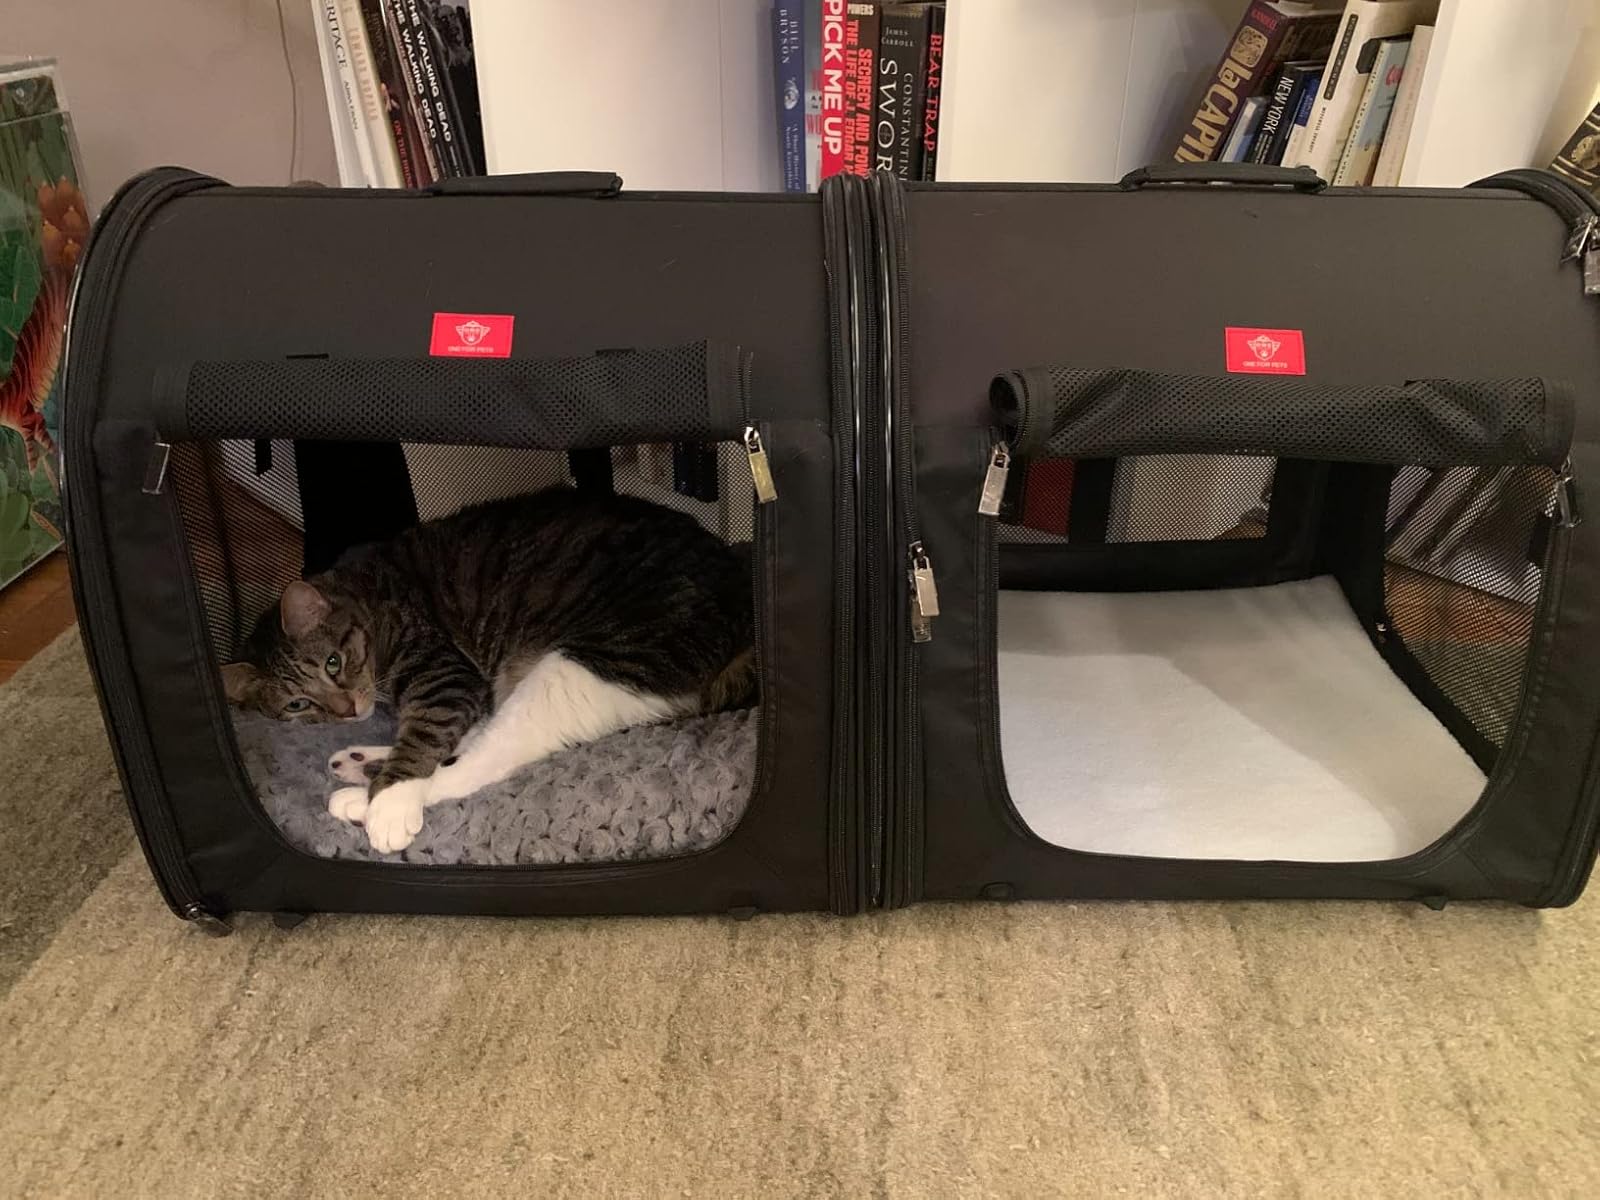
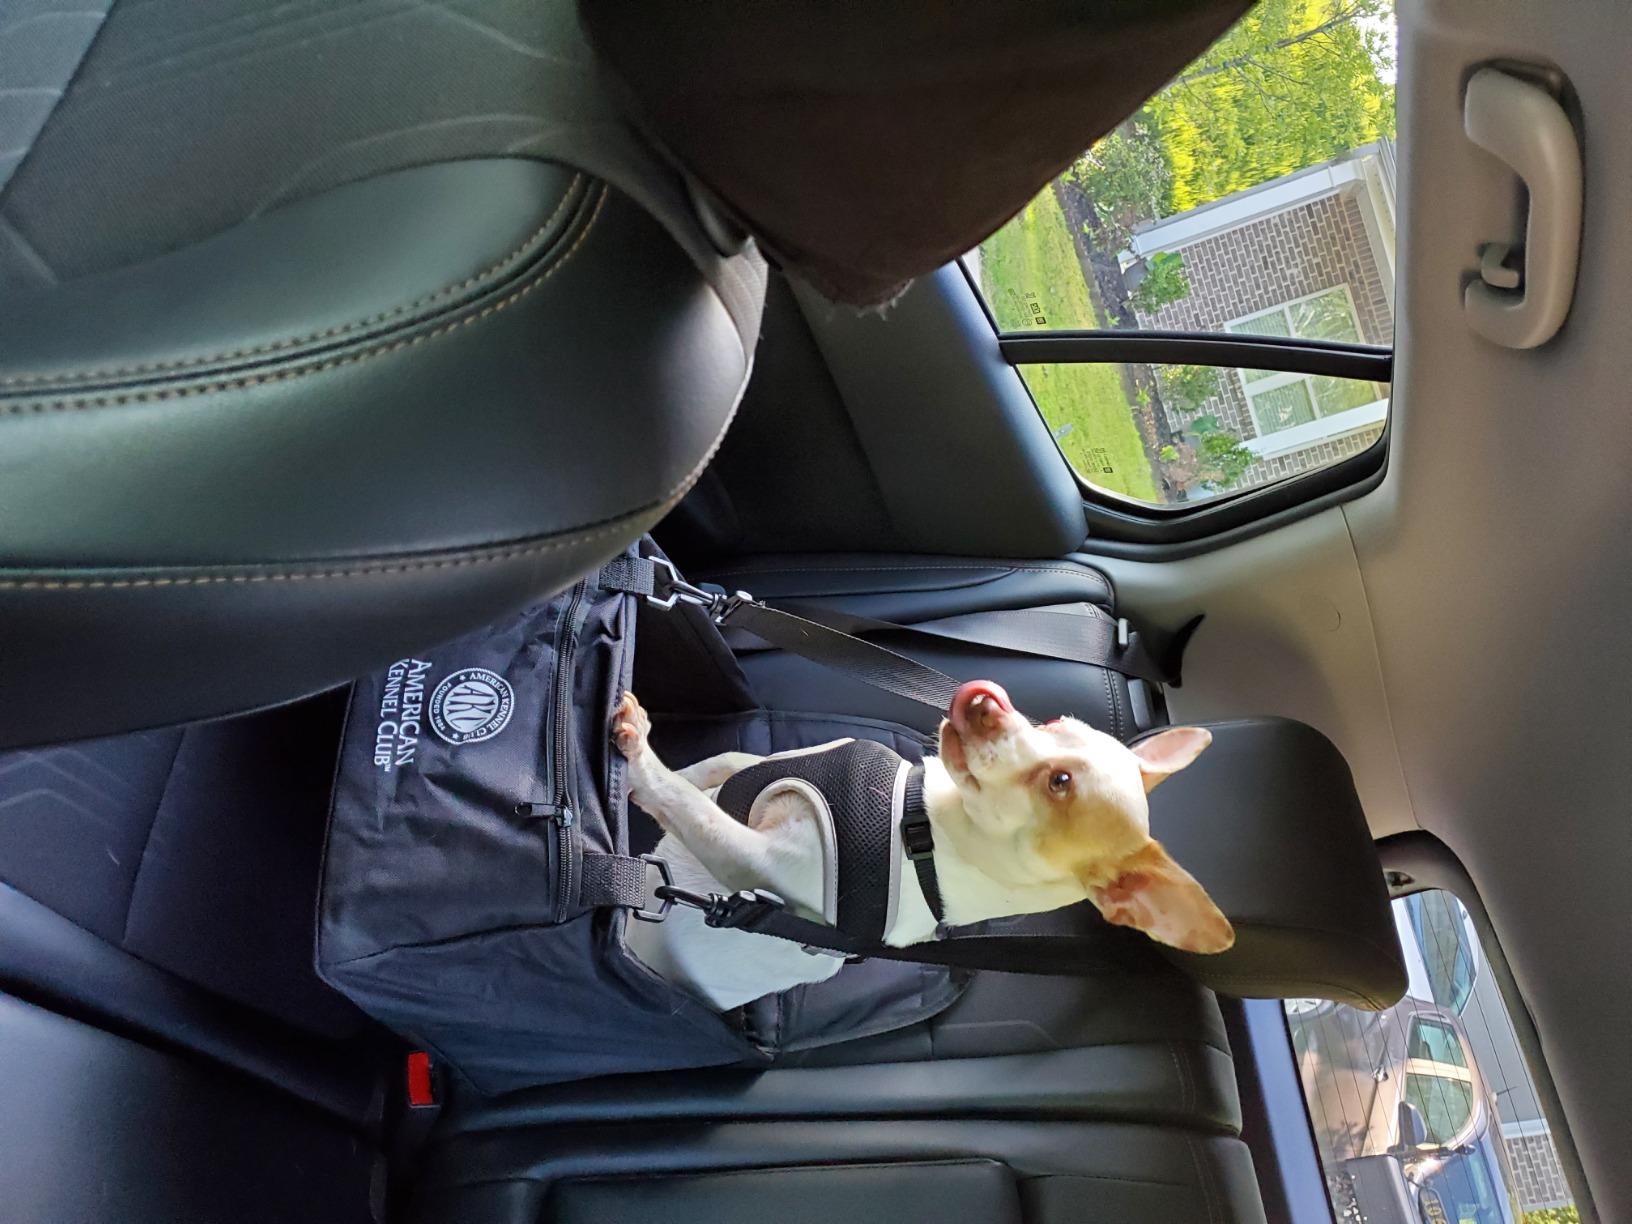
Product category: items_kennel
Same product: no